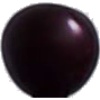
Label: cherry_wax_black